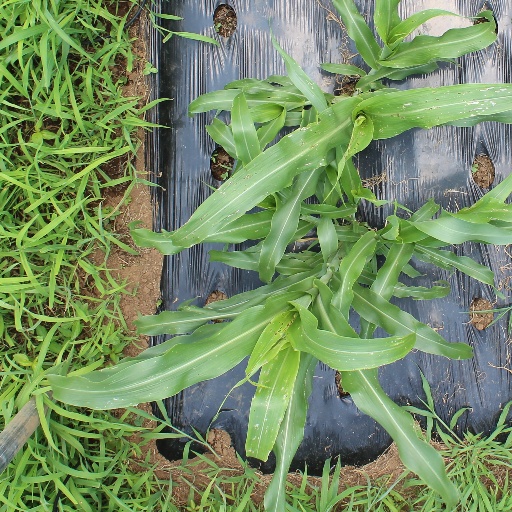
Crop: sorghum